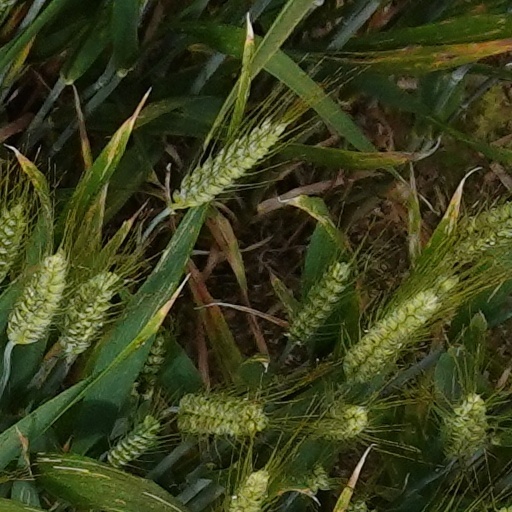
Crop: wheat